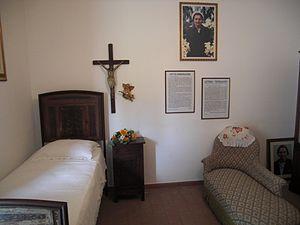
La maison de Angelina Pirini (Italie)